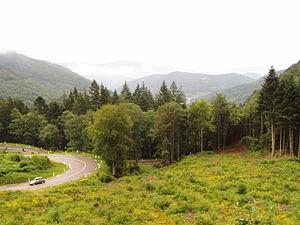
Cette page recense les différents cols du massif des Vosges. L'altitude moyenne de ces cols s'élève à environ 700 m.